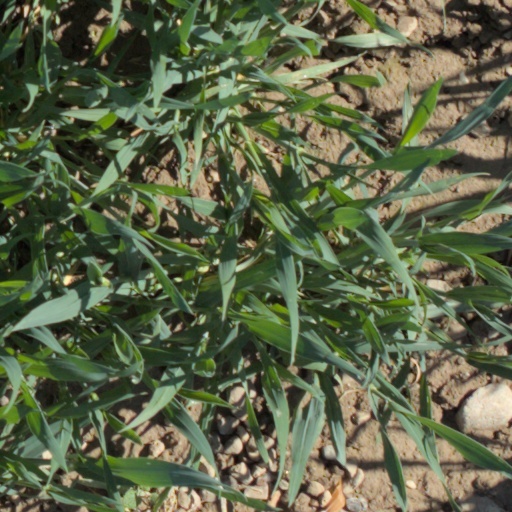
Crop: wheat